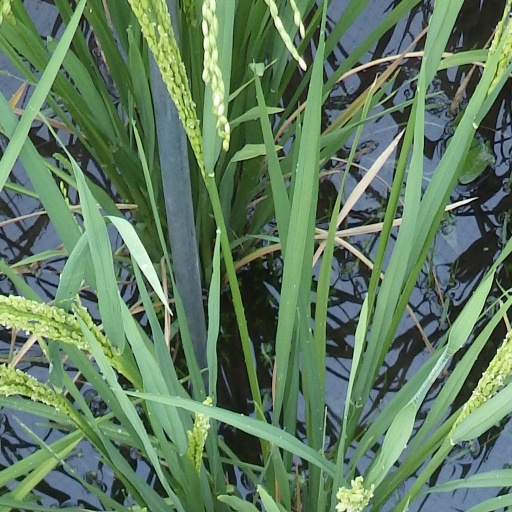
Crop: rice